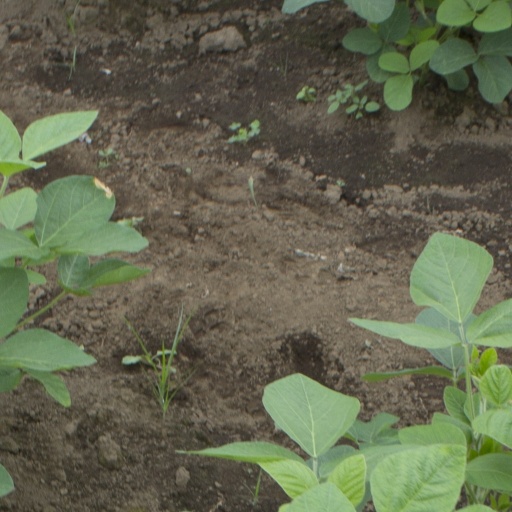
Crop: soybean